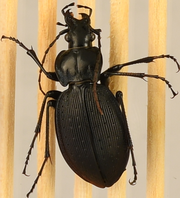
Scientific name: Carabus goryi
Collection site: Mountain Lake Biological Station NEON (MLBS), plot MLBS_001